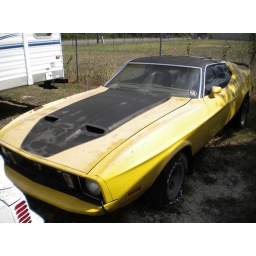
This car has Kansas plates (Expired 2004), not sure how long its been sitting here. Seen in Austin, TX